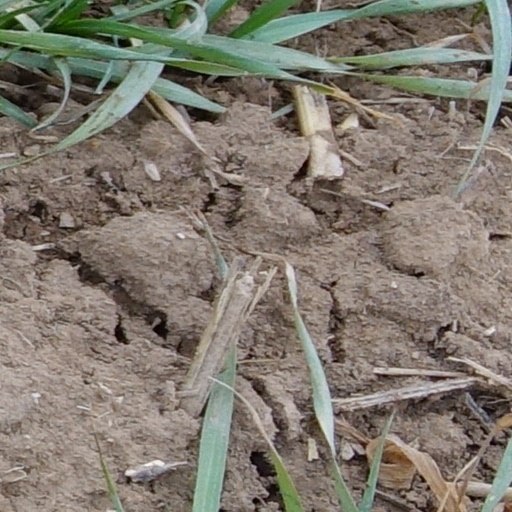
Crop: wheat